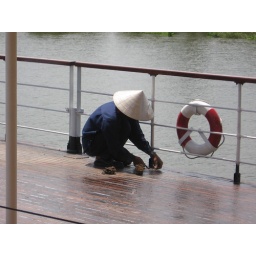
This in a photo of one of the workers on our river boat in Vietnam